Rigoberto Paredes

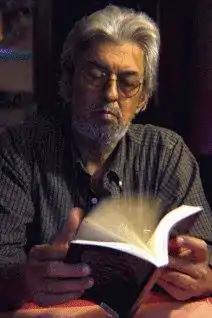

Rigoberto Paredes (26 April 1948 – 9 March 2015) was a Honduran poet, essayist and publisher. He was the founder of Editorial Guaymuras, Editores Unidos and Ediciones Librería Paraíso. Among his works were "En el Lugar de los hechos" (1974); "Las cosas por su nombre" (1978); "Materia prima" (1985); "Fuego lento" (1989); "La estación perdida" (2001).